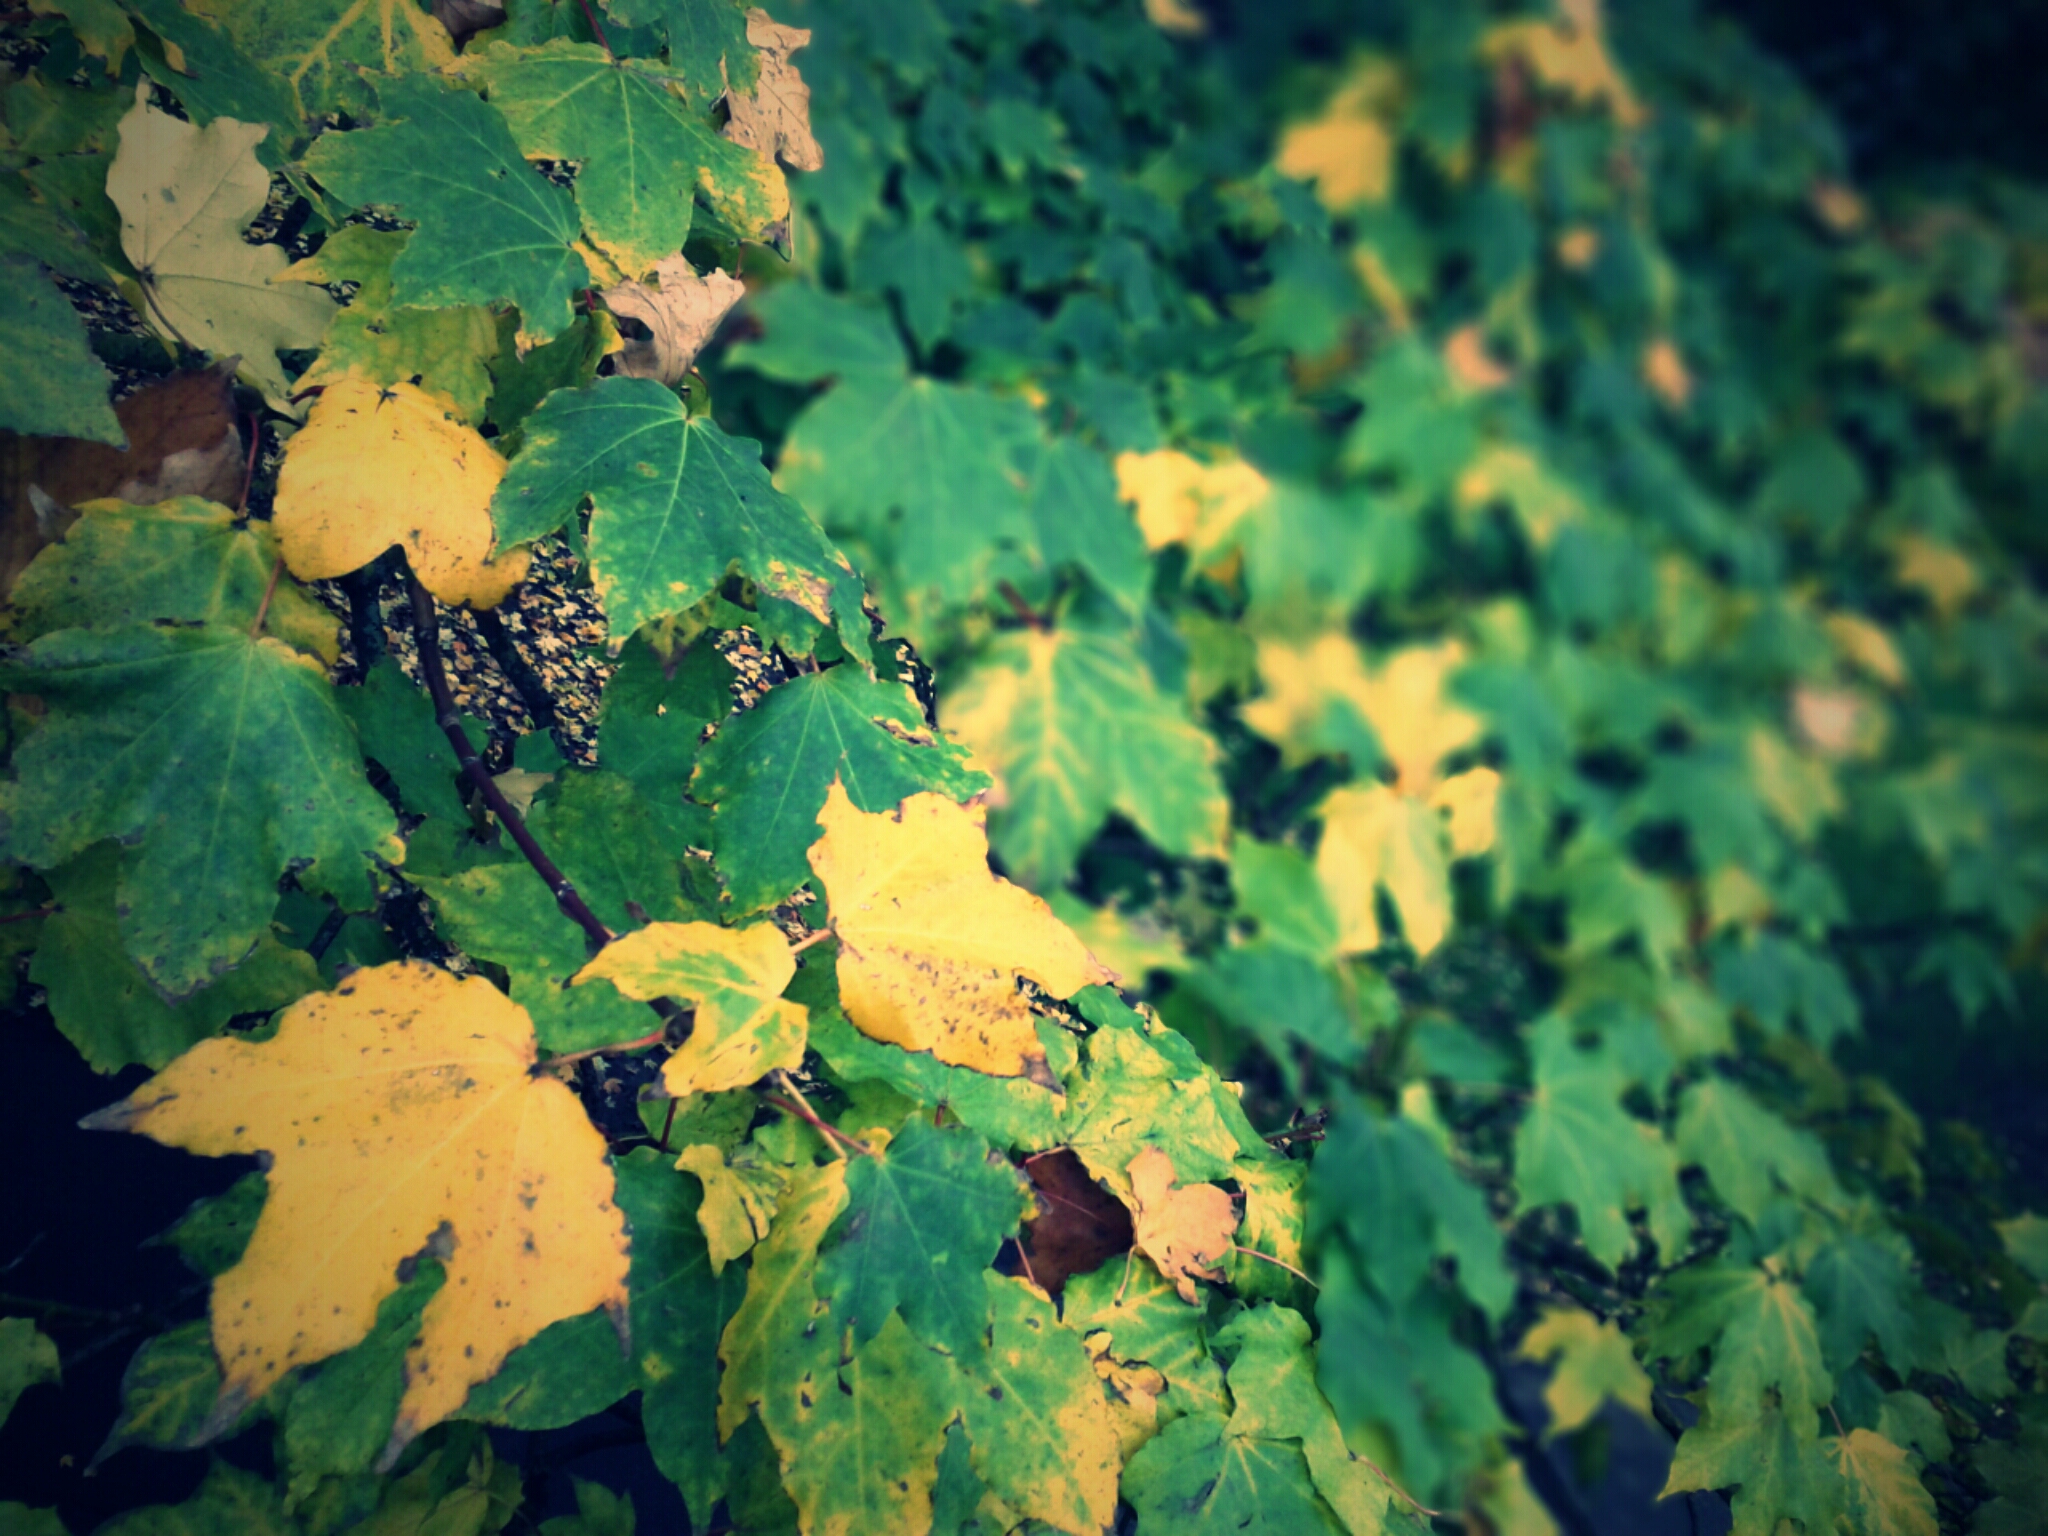
tree, nature, branch, plant, sunlight, leaf, flower, green, produce, autumn, botany, yellow, flora, season, leaves, sussex, chichester, flickrandroidapp filter none, flowering plant, woody plant, land plant